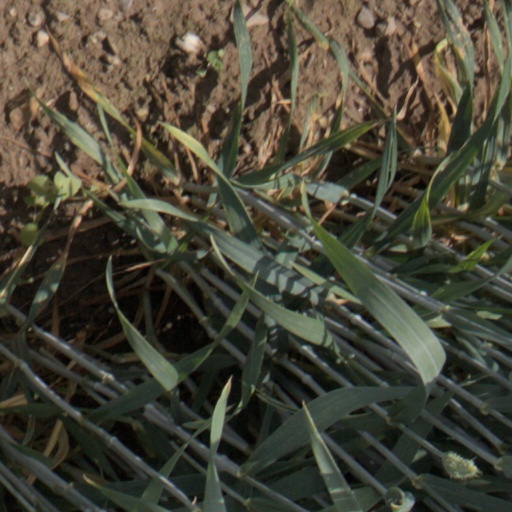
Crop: wheat